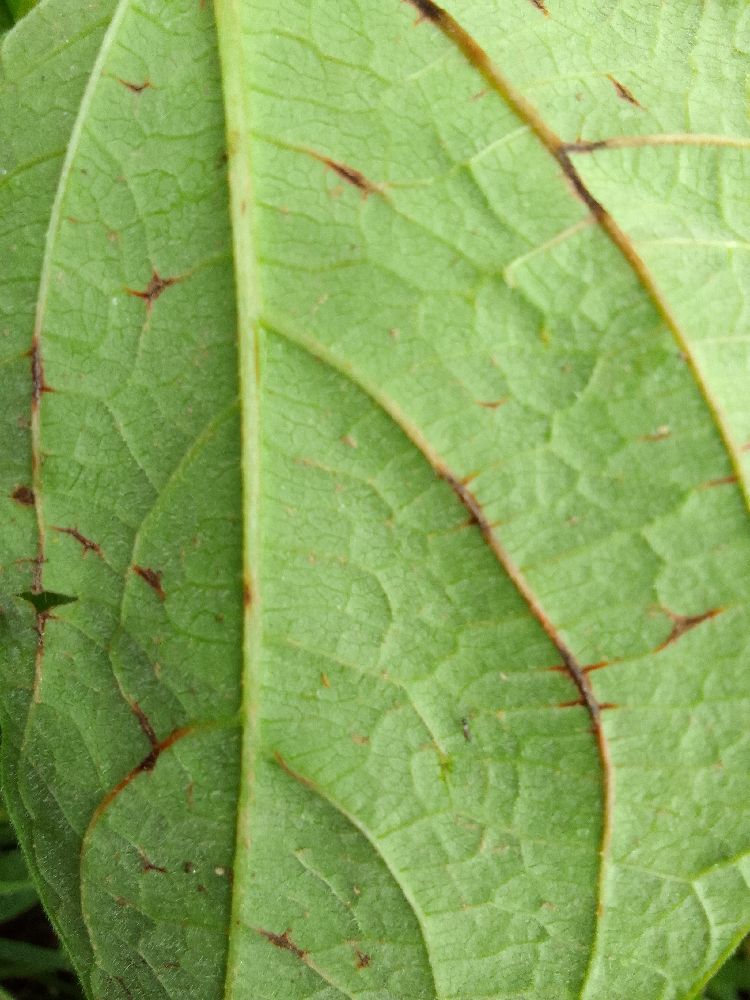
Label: anthracnose